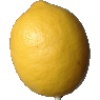
Label: Lemon 1